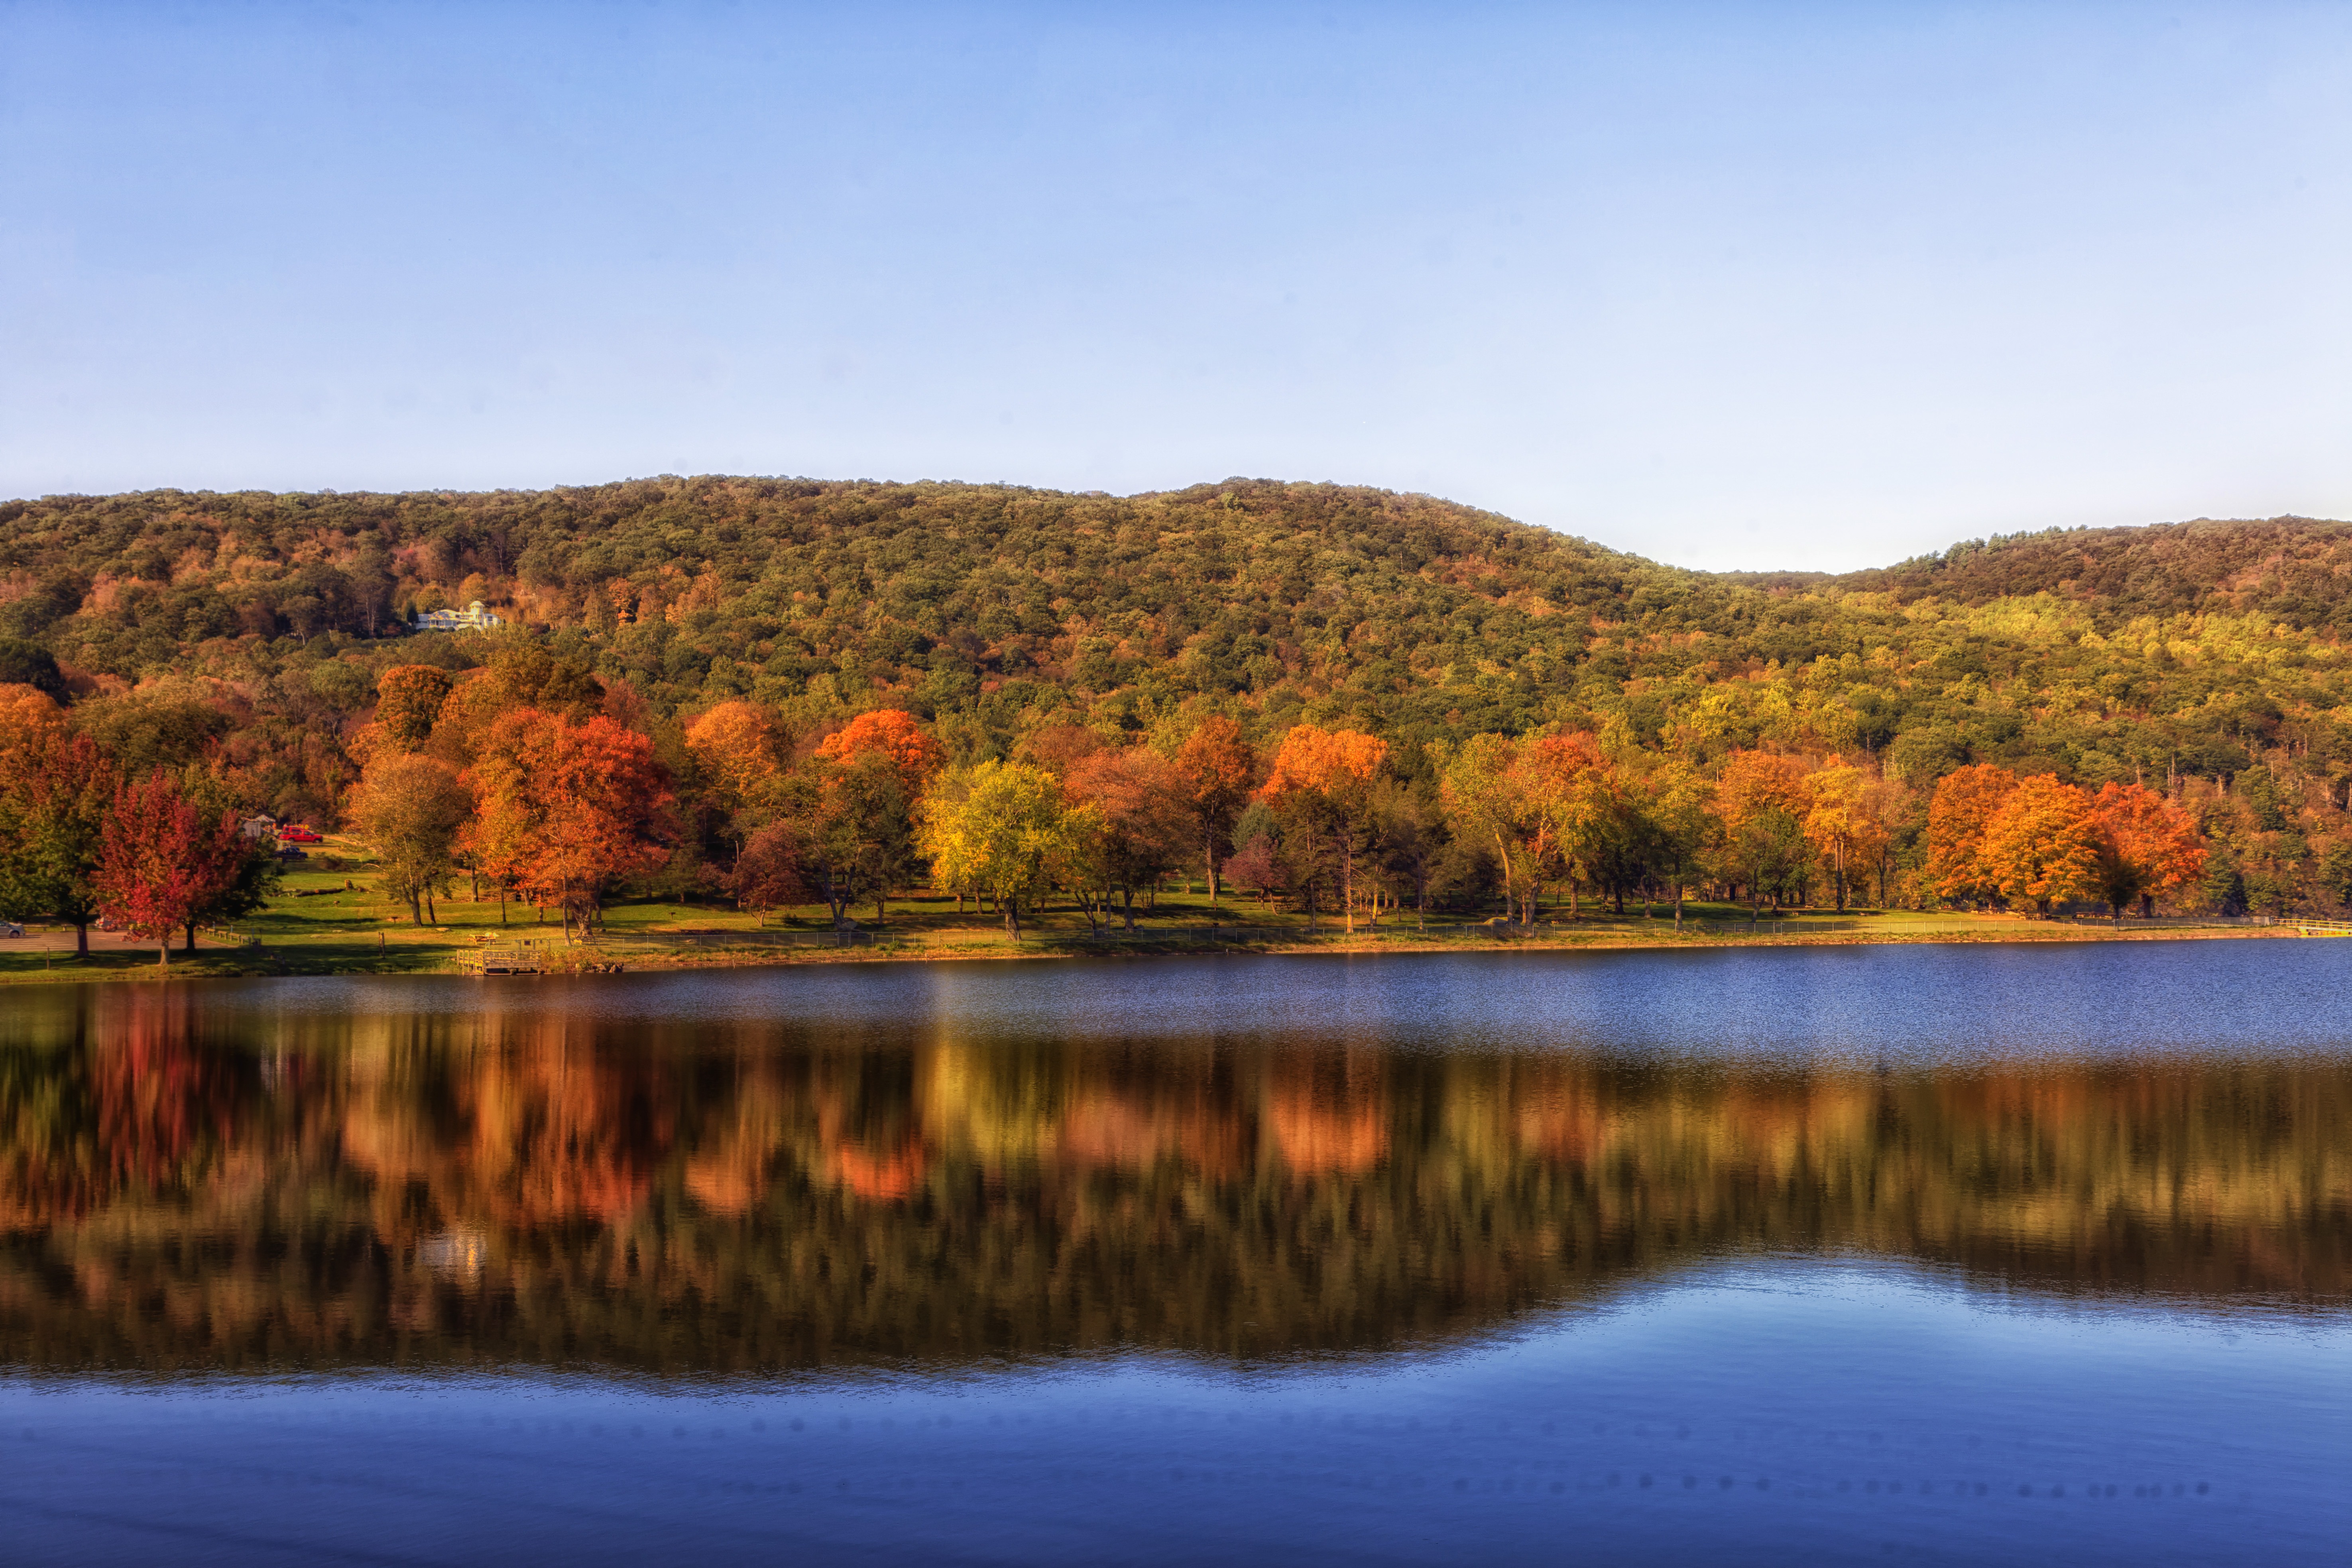
landscape, tree, water, nature, forest, wilderness, mountain, countryside, morning, leaf, fall, hill, lake, dawn, river, country, pond, reflection, scenic, autumn, reservoir, season, body of water, trees, outside, hdr, wetland, reflections, loch, connecticut, squantz pond